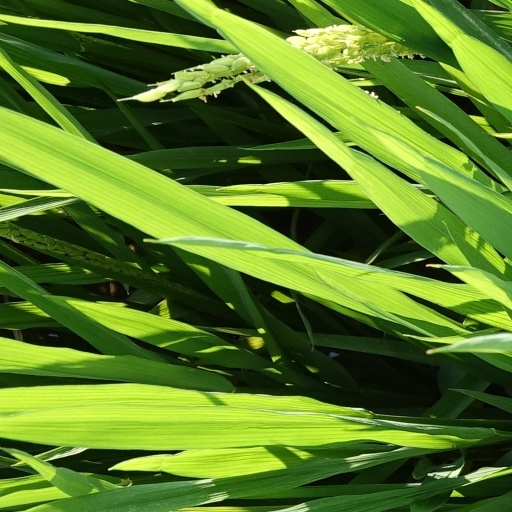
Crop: rice